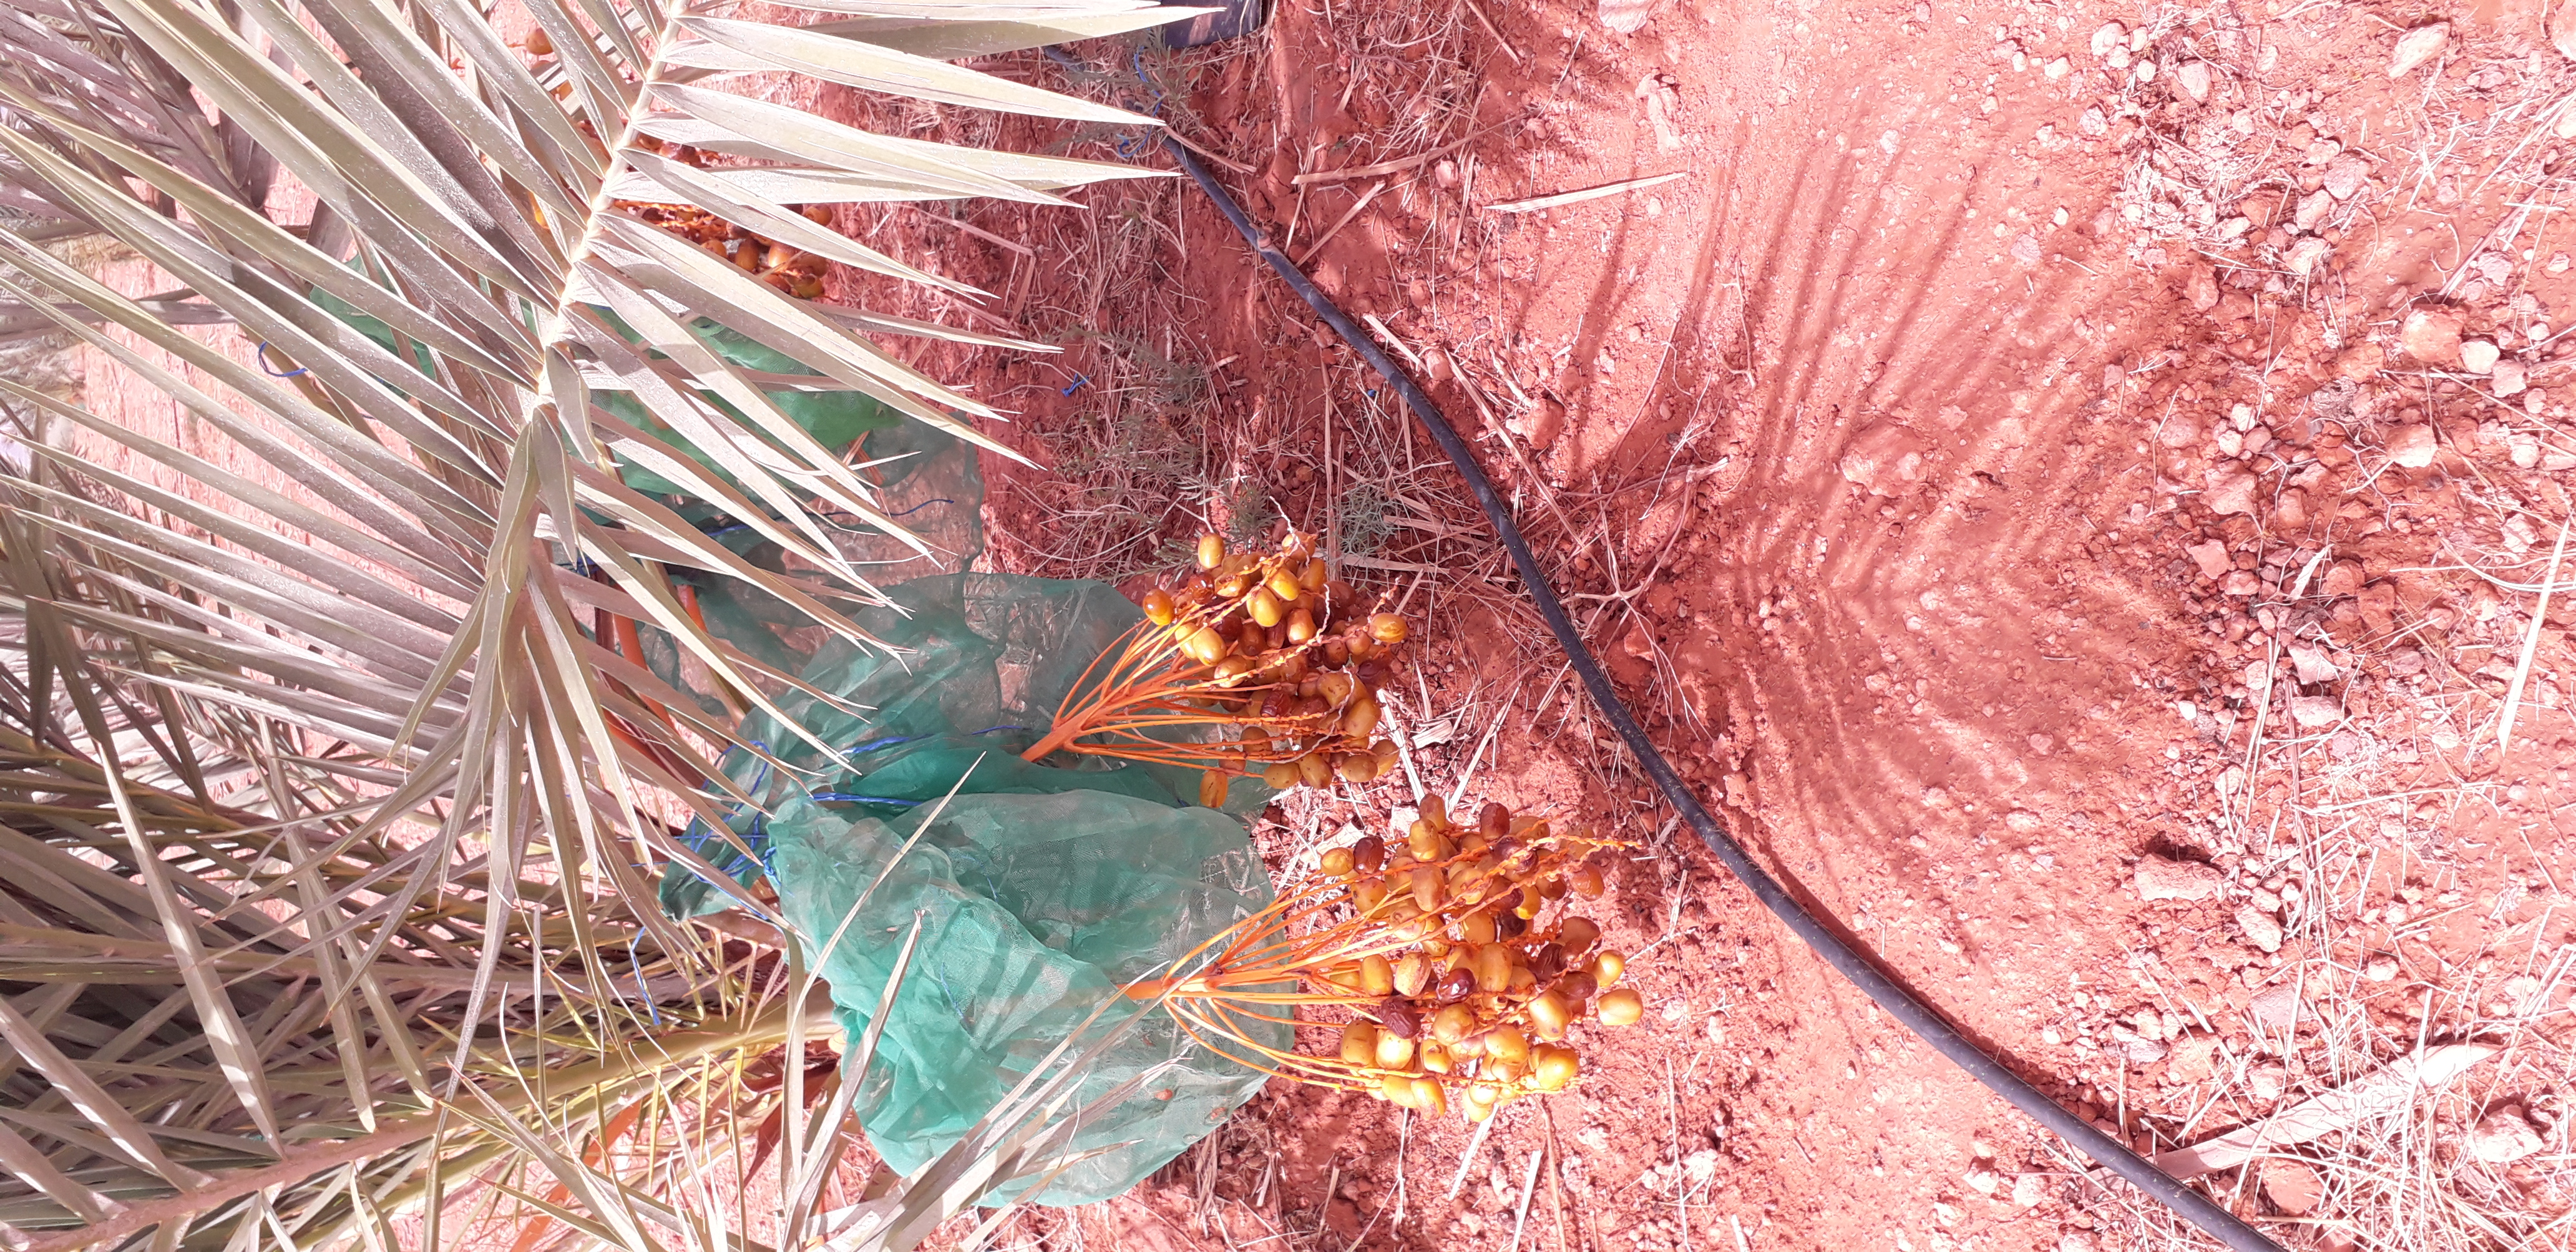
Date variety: Boufagous